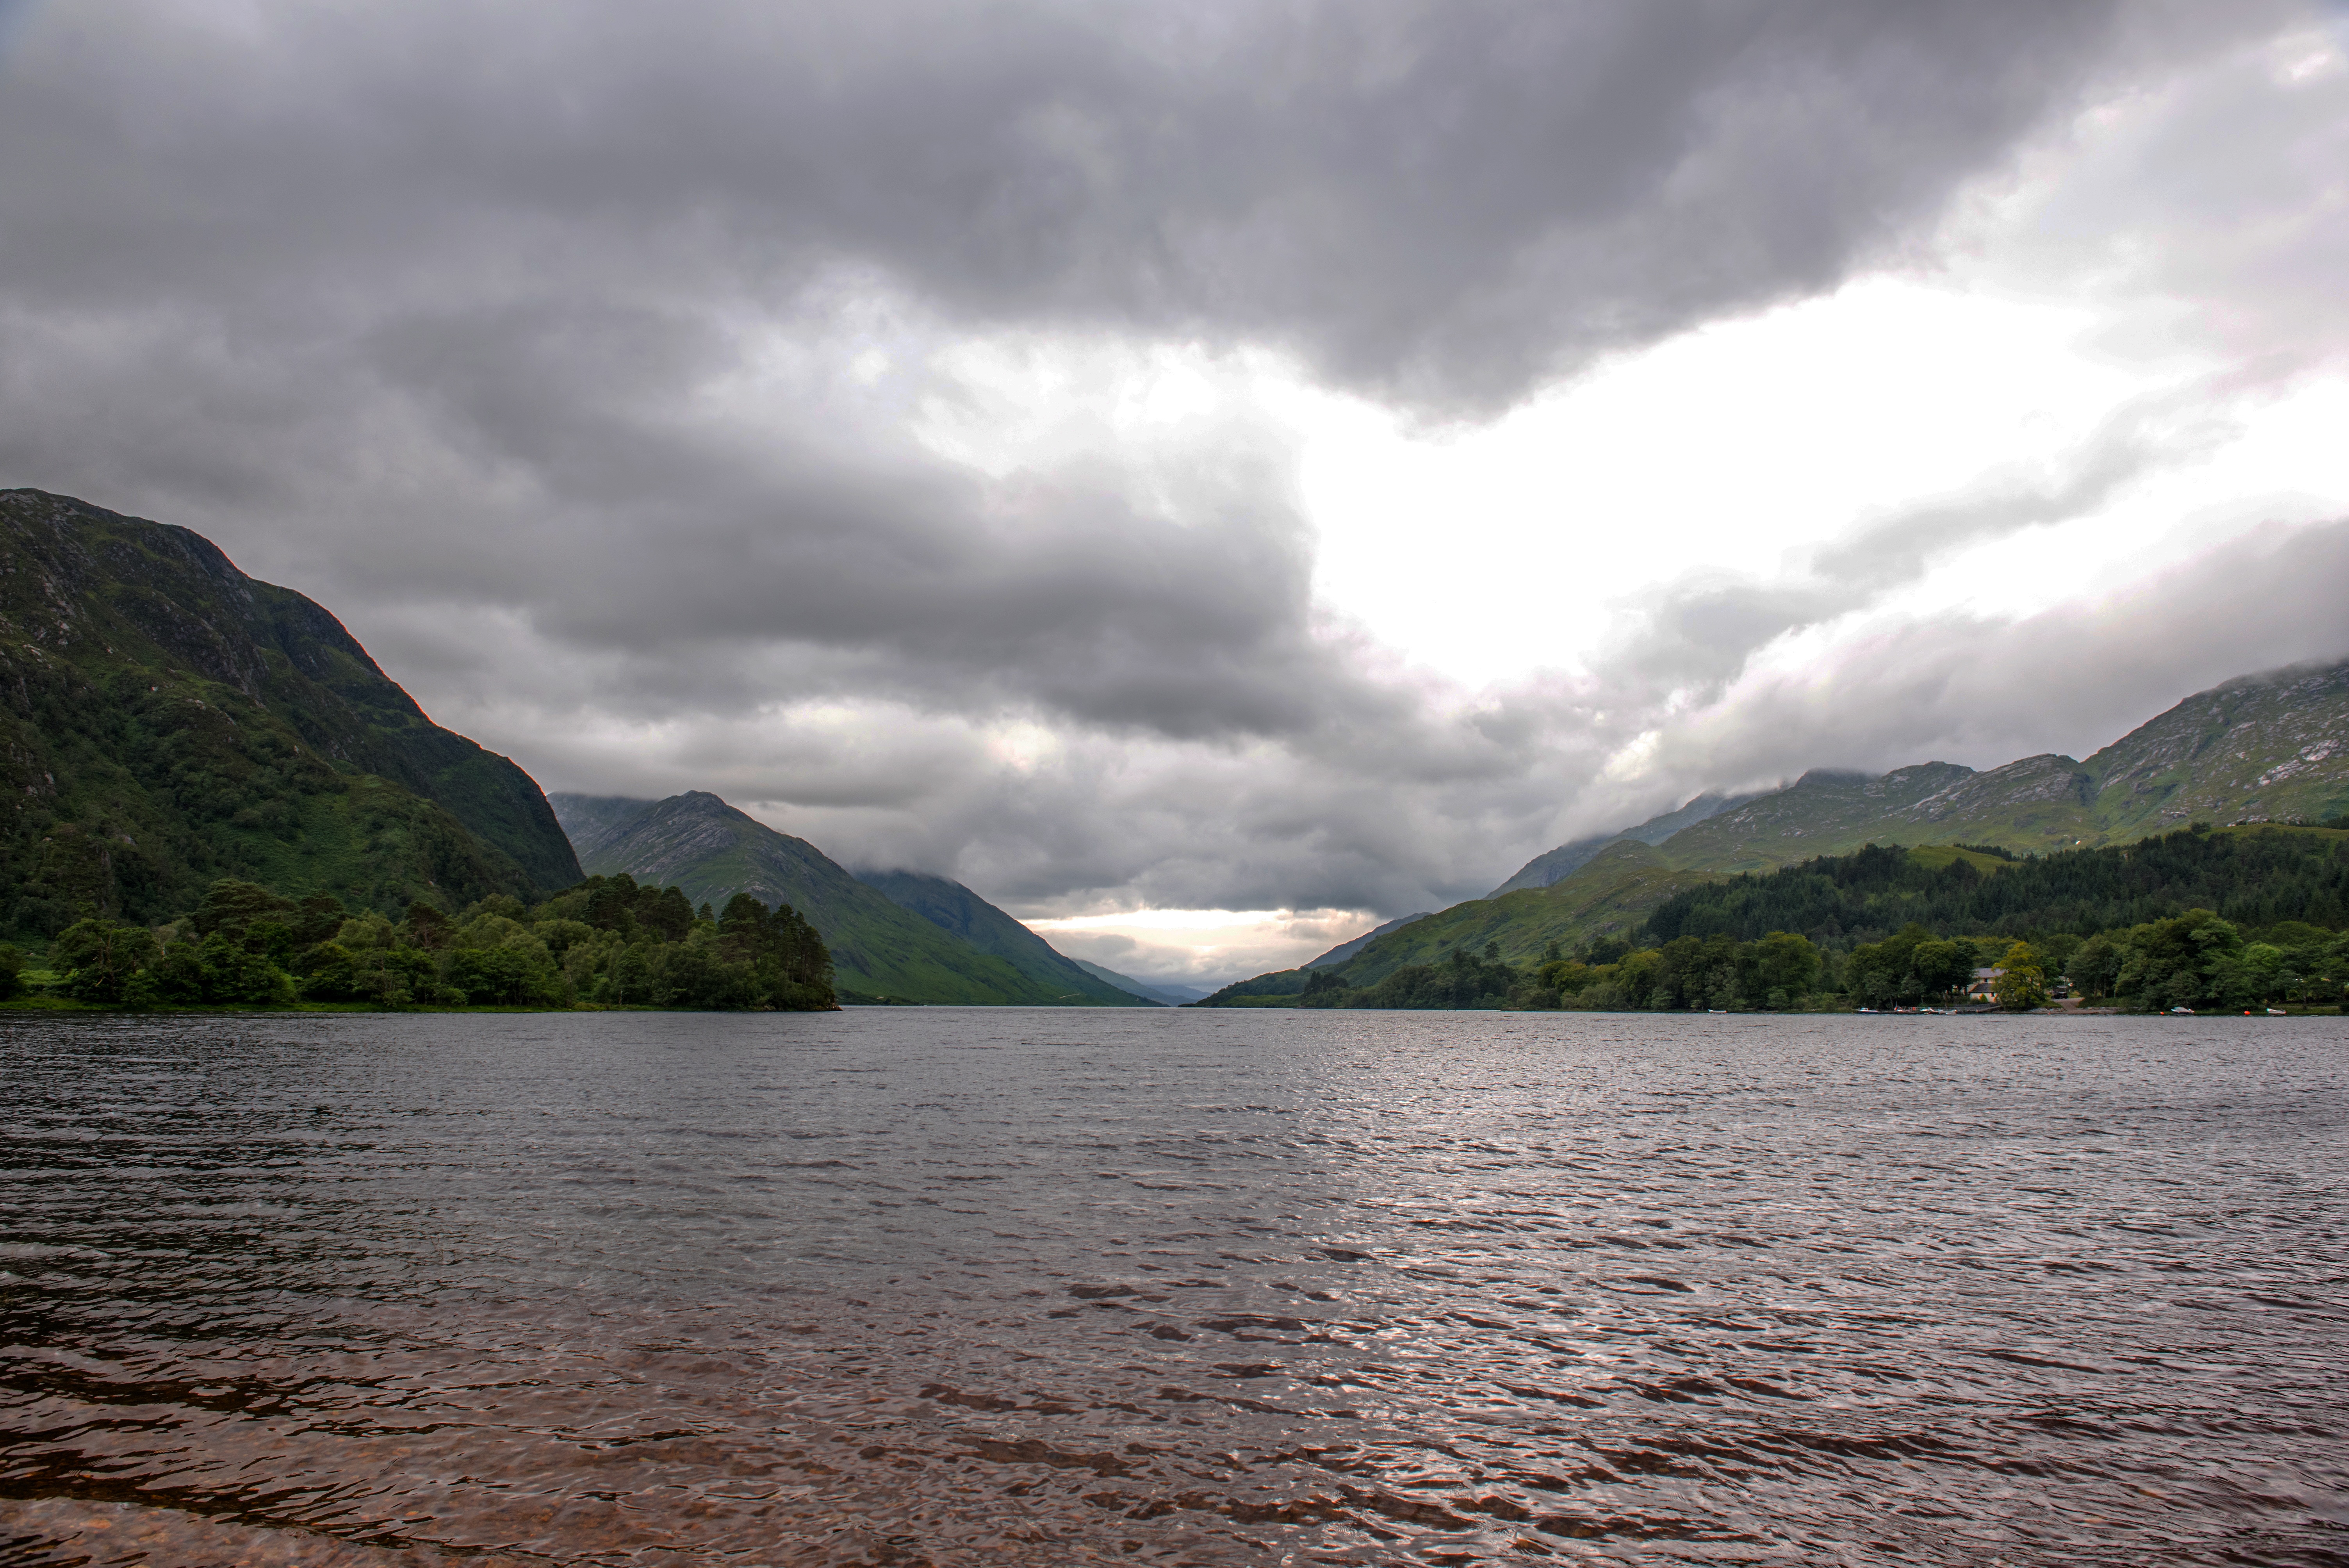
landscape, sea, coast, nature, mountain, cloud, hiking, hole, lake, view, river, wild, holiday, bay, rocky, fjord, reservoir, tourism, highland, cloudscape, climb, body of water, stones, trekking, stormy, scotland, dramatic sky, loch, highlands, meteorological phenomenon, glenfinnan, atmospheric phenomenon, glacial landform